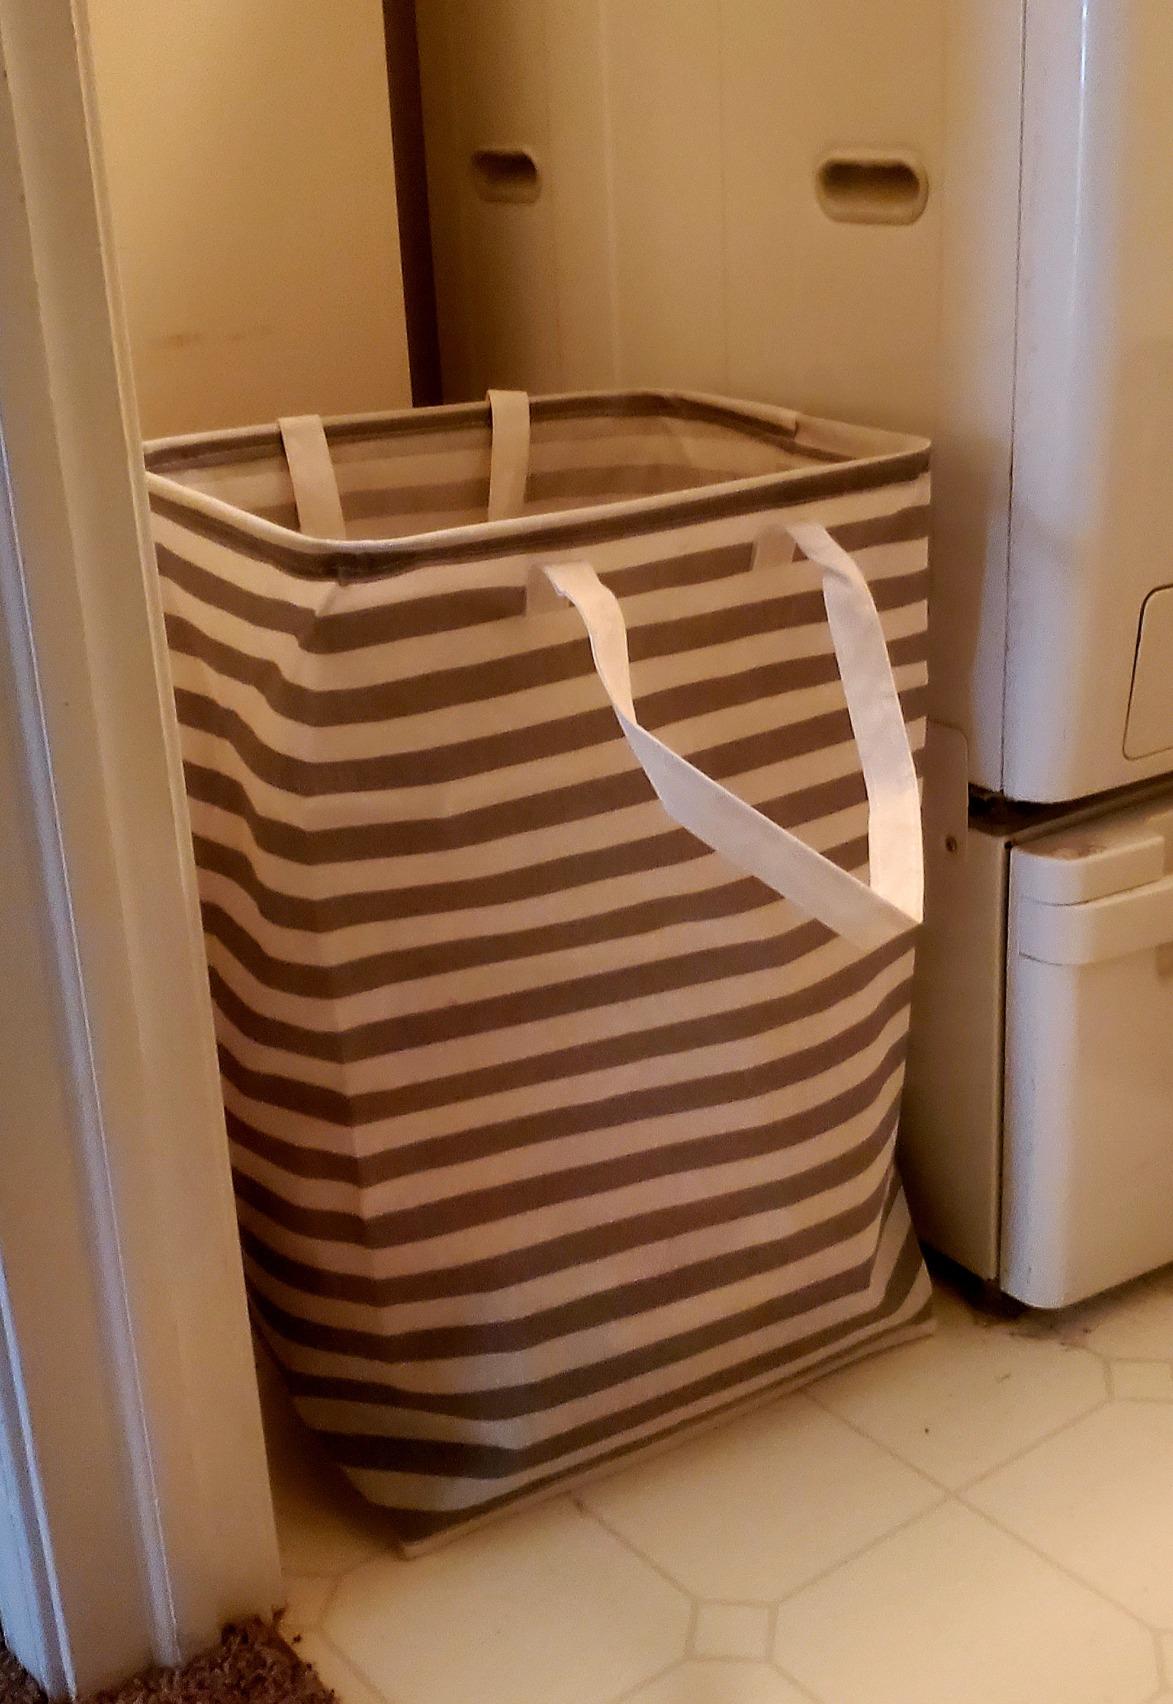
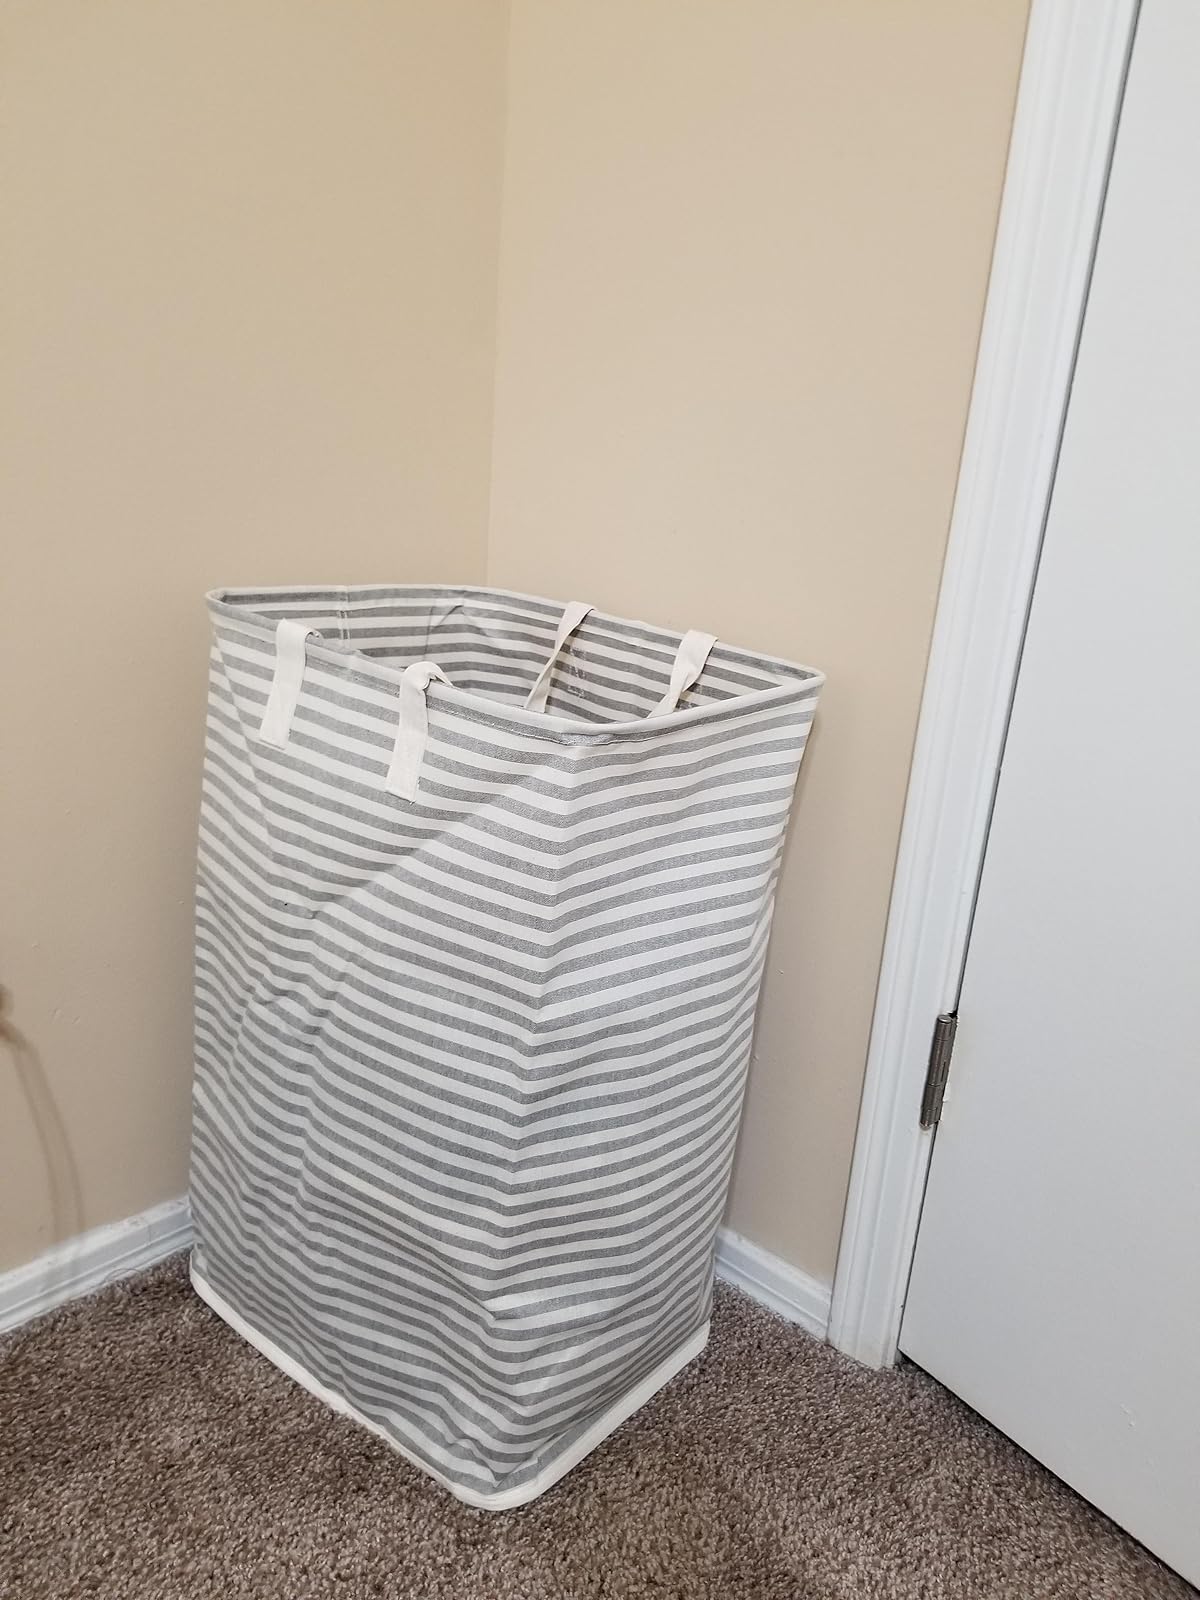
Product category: items_hamper
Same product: no